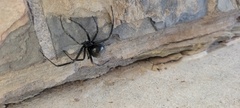
Species: Lactrodectus_hesperus